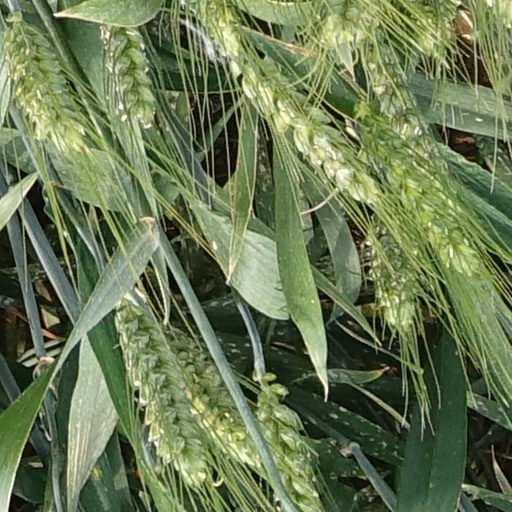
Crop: wheat